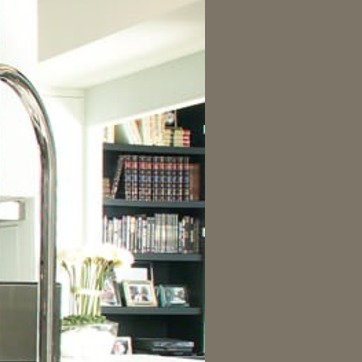
Material: paper